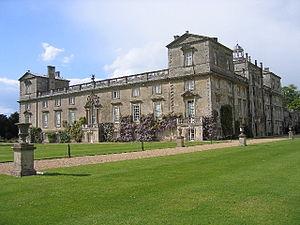
Le palladianisme est un style architectural originaire de Vénétie lancé par l'architecte italien Andrea Palladio à l'époque de la Renaissance ; il s'applique également aux édifices s'en inspirant au milieu du XVIIᵉ siècle. Un renouveau a lieu à partir du XVIIIᵉ siècle ; on emploiera alors l'expression néo-palladianisme, sans qu'on puisse constater une synthèse réelle avec les styles locaux.
Isaac de Caus, né à Dieppe en 1590 et mort à Paris le 22 février 1648, est un ingénieur architecte français.